Italian Somalis

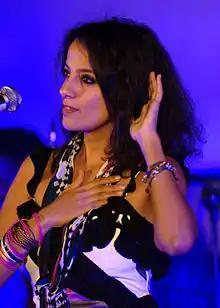
Saba Anglana, a singer very famous in Italy

In 1945, the Potsdam Conference was held, where it was decided not to return Italian Somaliland to Italy. and that the territory would be under British Military Administration (BMA). As a result of this failure on the part of the Big Four powers to agree on what to do with Italy's former colonies, Somali nationalist rebellion against the Italian colonial administration culminated in violent confrontation in 1948. 24 Somalis and 51 Italians died in the ensuing political riots in several coastal towns.